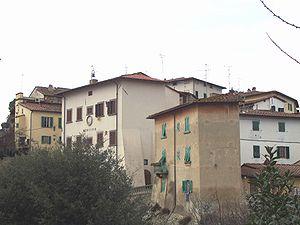
Bucine est une commune de la province d'Arezzo en Toscane.